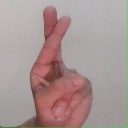
अक्षर: र